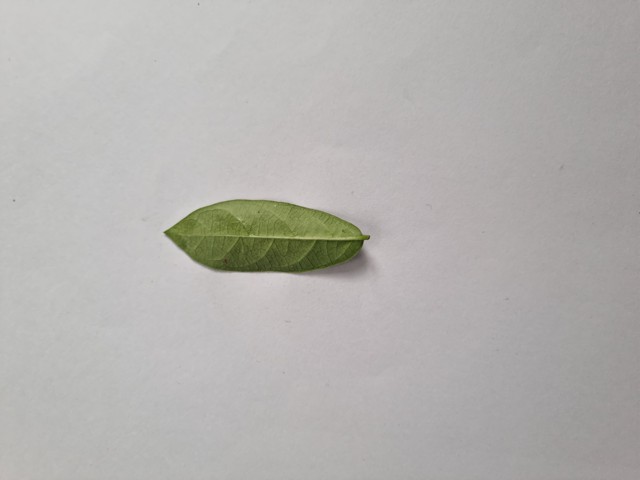
Plant: anantamul